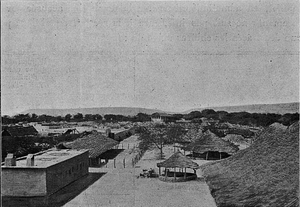
Vue de Bamako